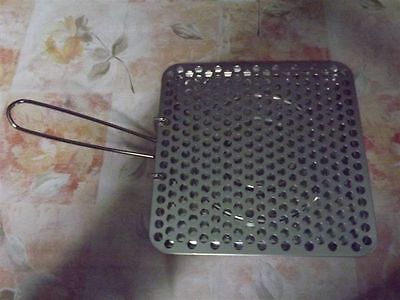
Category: toaster